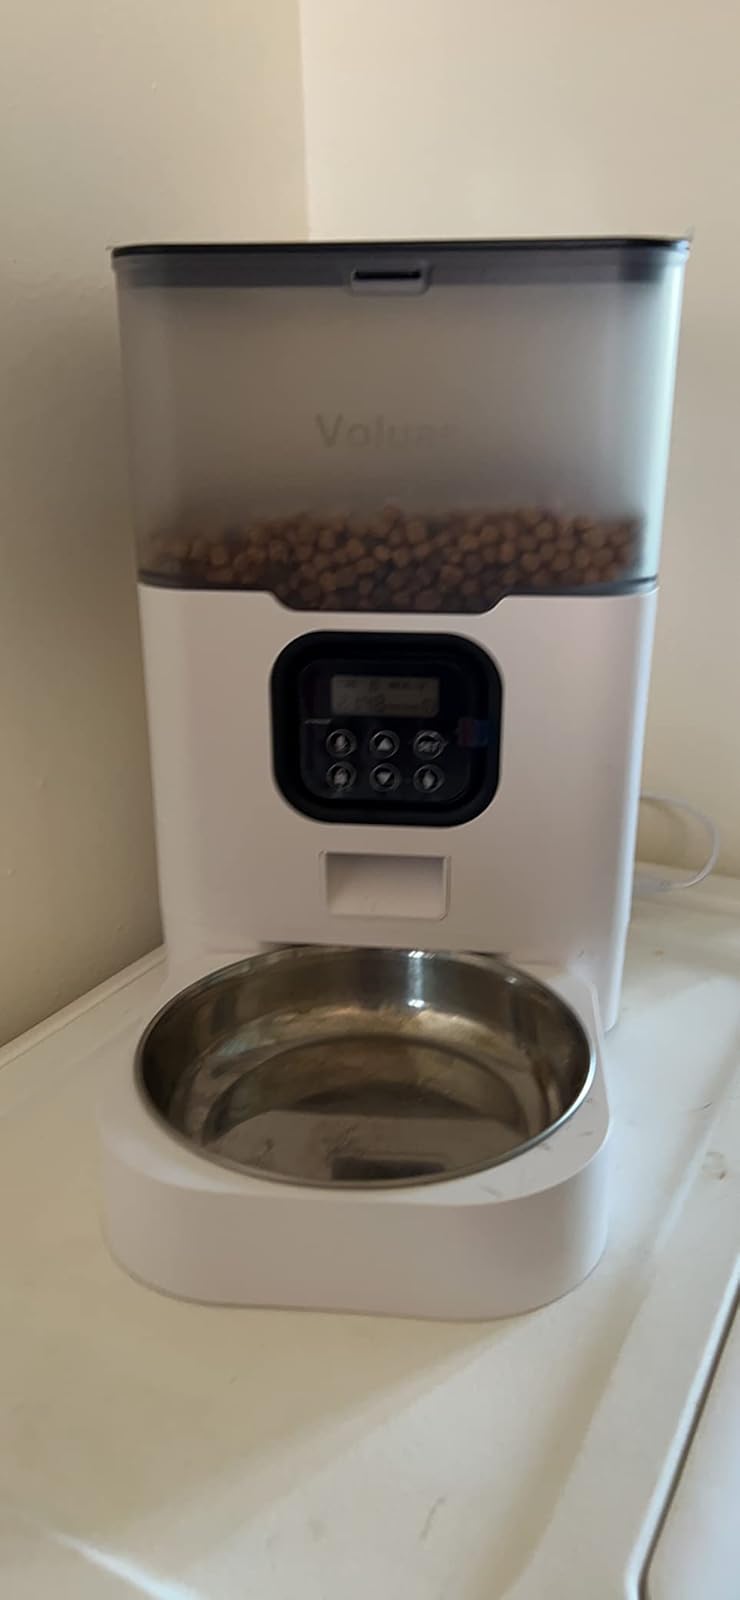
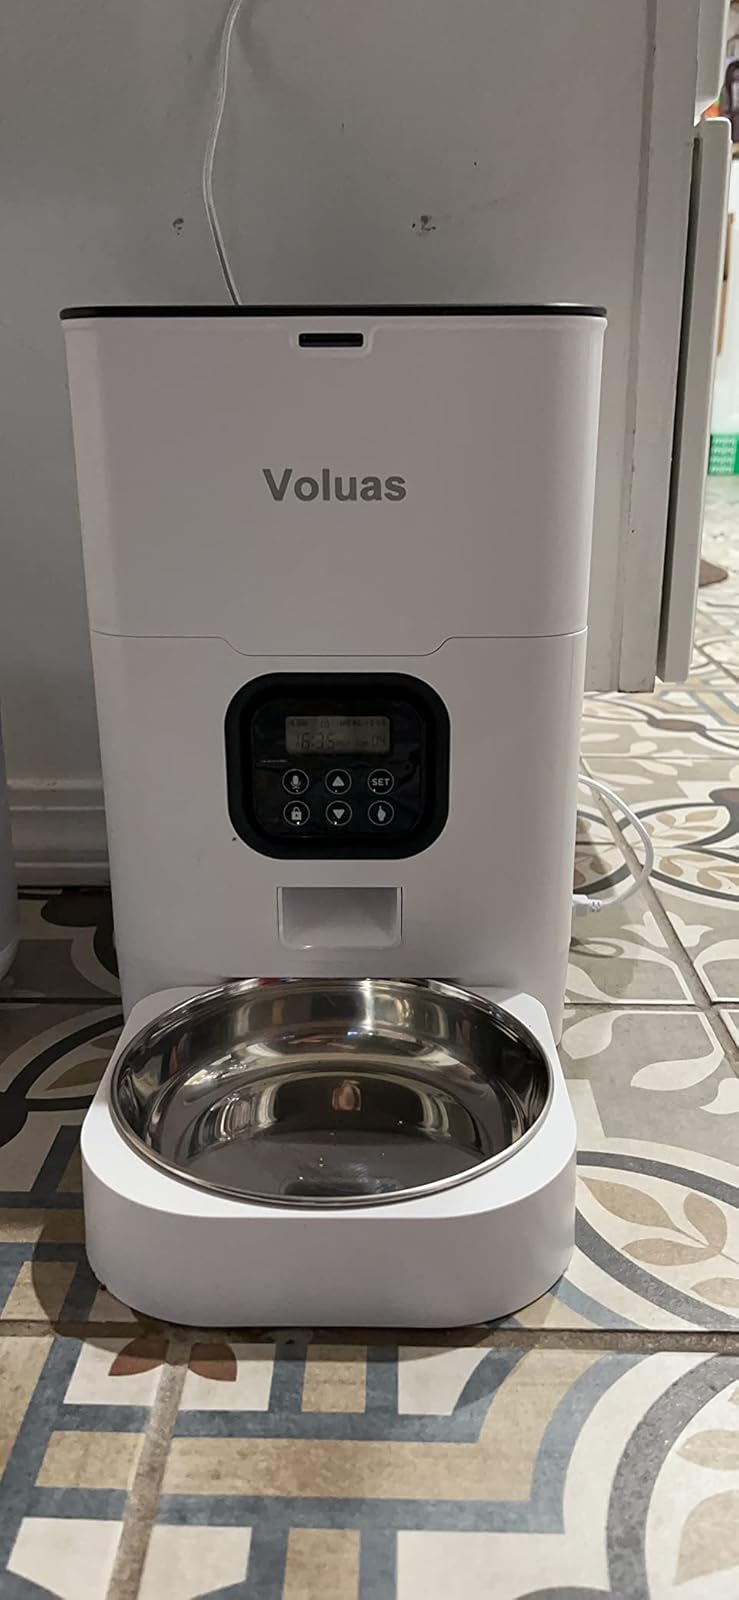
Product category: items_feeder
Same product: no